Luigi Busà

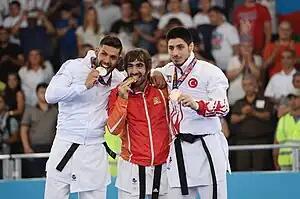
Busà in 2015 (left)

Luigi Busà (born 9 October 1987) is an Italian karateka. He is a two-time gold medalist at the World Karate Championships and a five-time gold medalist at the European Karate Championships. He represented Italy at the 2020 Summer Olympics in Tokyo, Japan, winning the first-ever gold medal in the men's kumite 75 kg event.